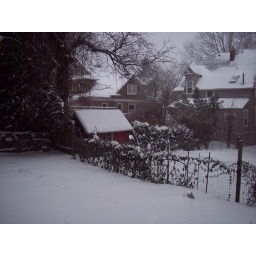
Another shot of the backyard from the back door in my home studio. 12-21-2008